Landing at Anzac Cove

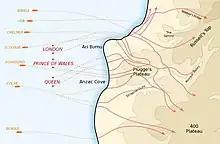
First wave landings. The dotted lines from the red ships indicate the first six companies of the first wave. Those from the orange ships are the second six companies. The solid red lines show the routes taken once ashore.

On 19 April orders were issued for the ANZACs to stop training, and for all ships and small boats to take on coal and stores, in preparation for a landing originally scheduled to occur on 23 April. Weather conditions delayed their departure from Lemnos until dawn on 24 April. The Royal Navy battleships , , , , and , the cruiser , seven destroyers and four transport ships led the way carrying the 3rd Brigade. They were followed by the rest of the force who were embarked in their own transport ships.